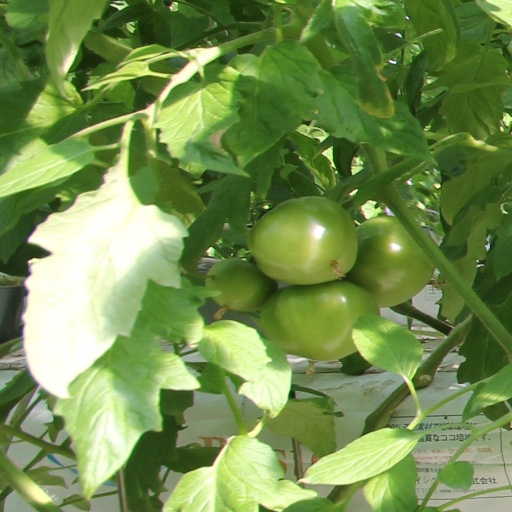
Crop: tomato